New York State Route 273

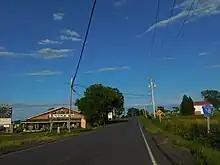
CR 18 reassurance shield in Whitehall

When the Whitehall–Fair Haven highway first opened, it did not have a designation. However, the road was part of the proposed routing of US 4, a route in the new U.S. Highway System. It officially became part of US 4 when the system was officially approved in November of that year. In the early 1940s, construction began on a new highway between Whitehall and Fair Haven that bypassed East Whitehall to the northwest. It was completed by 1946, at which time it became a realignment of US 4. On January 1, 1949, the old Hampton and Whitehall Turnpike was designated as NY 273, a new route connecting US 4 east of Whitehall to the Vermont state line in Hampton.